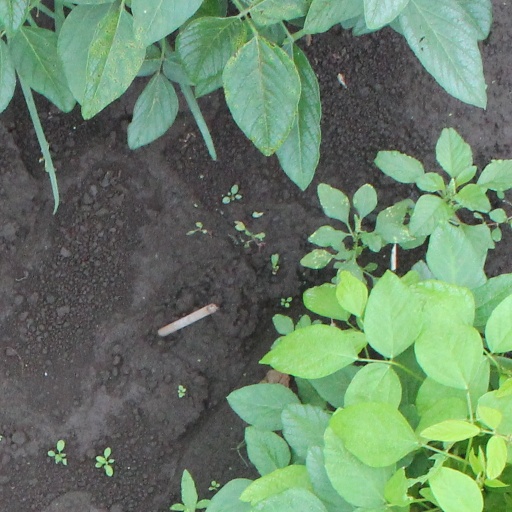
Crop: soybean